Hanover Expedition

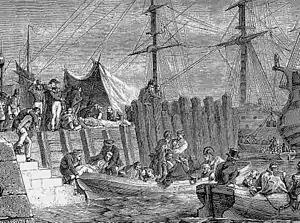

Prussian troops were still present in Hanover, dating from the period before Austerlitz when Prussia was considering more offensive actions against France. Despite Prussia being the reason for Cathcart's continued presence on the continent, he was unimpressed with them, writing that they were "strong numerically, but not in quality". Cathcart kept his army in Hanover in the hope that Russia would continue to fight and that Prussia would finally officially enter the conflict, but he also began to plan routes of retreat, expecting that if the rivers froze and they were not able to sail home, that the army could march towards Swedish Pomerania. The army continued in its positions, awaiting official instructions from Britain. By 29 December the state of Cathcart's allies was so poor that Castlereagh admitted to him that the possibility of supporting them with the British force was now completely gone.